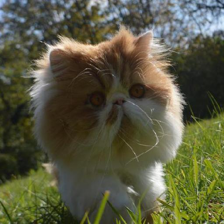
Label: animals